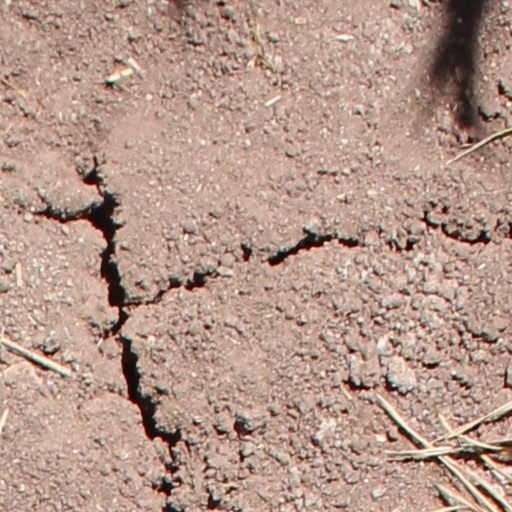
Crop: wheat